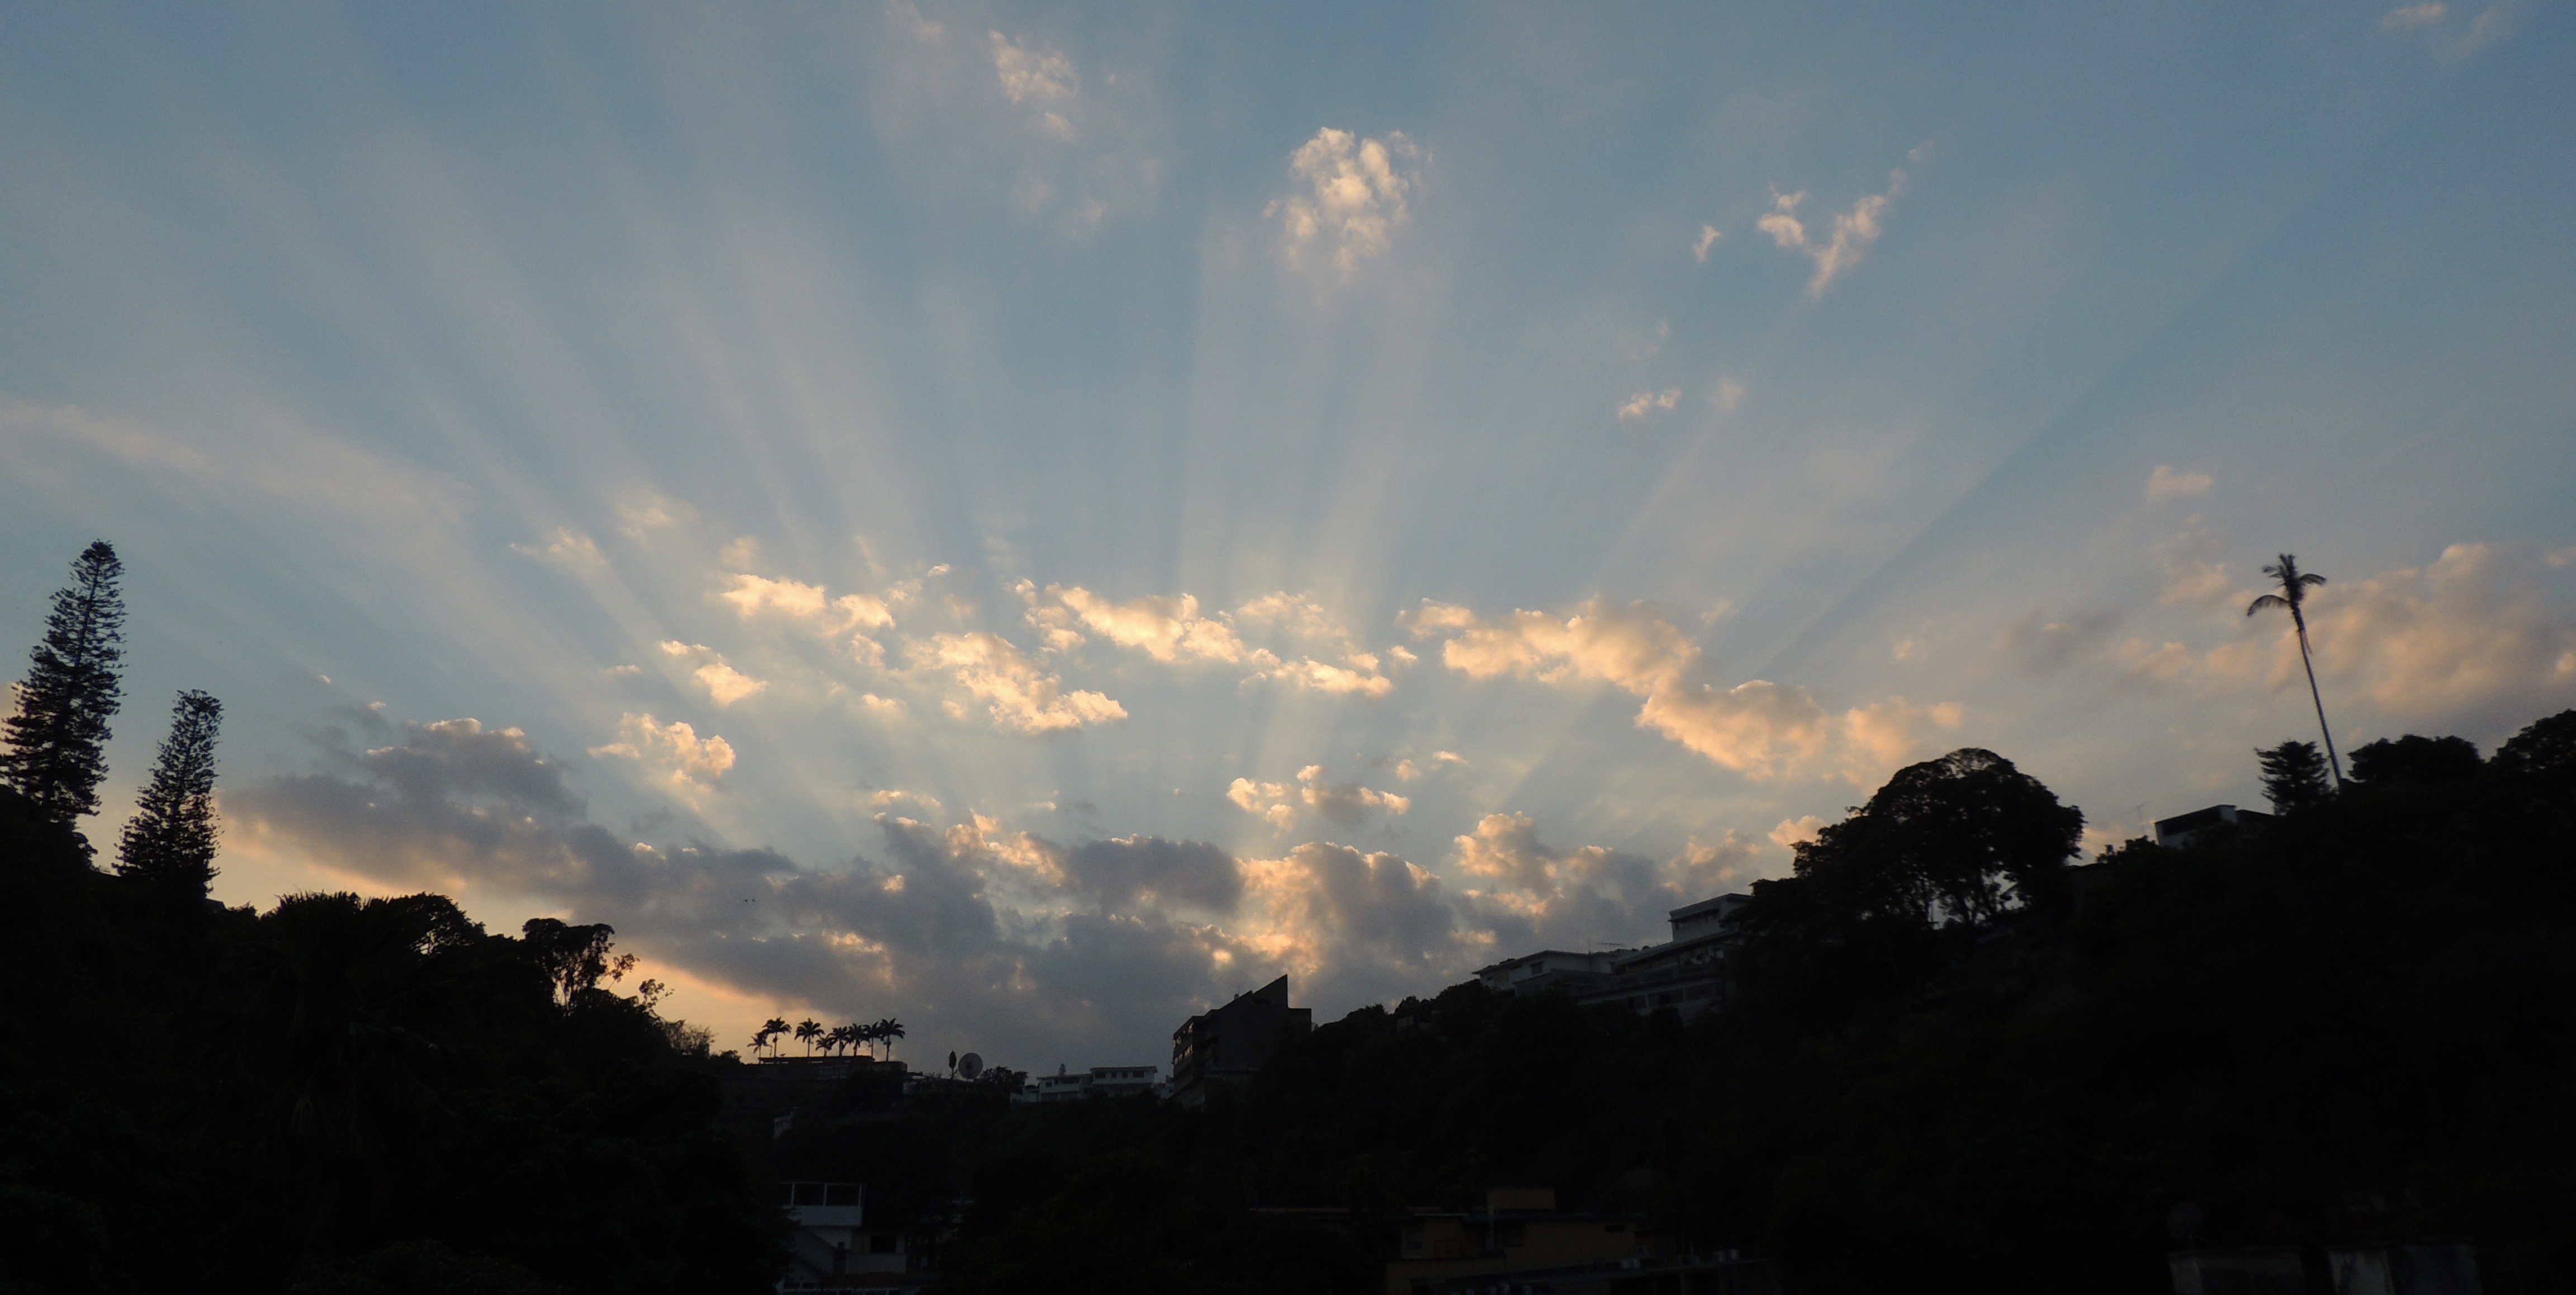
horizon, cloud, sky, sun, sunrise, sunset, sunlight, morning, dawn, atmosphere, dusk, evening, afterglow, meteorological phenomenon, atmospheric phenomenon, atmosphere of earth